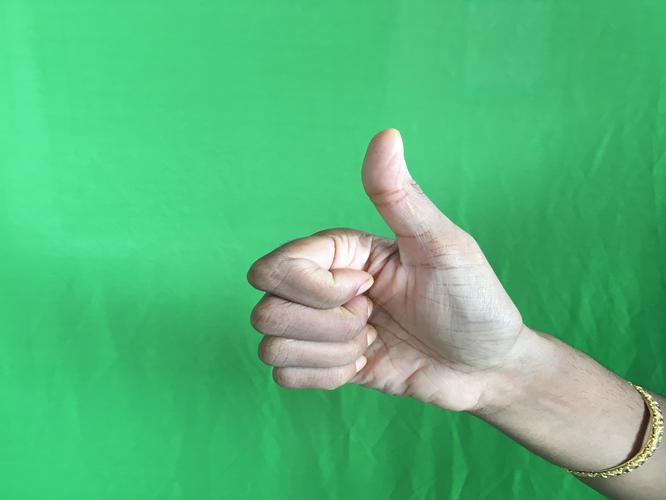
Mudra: Sikharam
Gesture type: single_hand